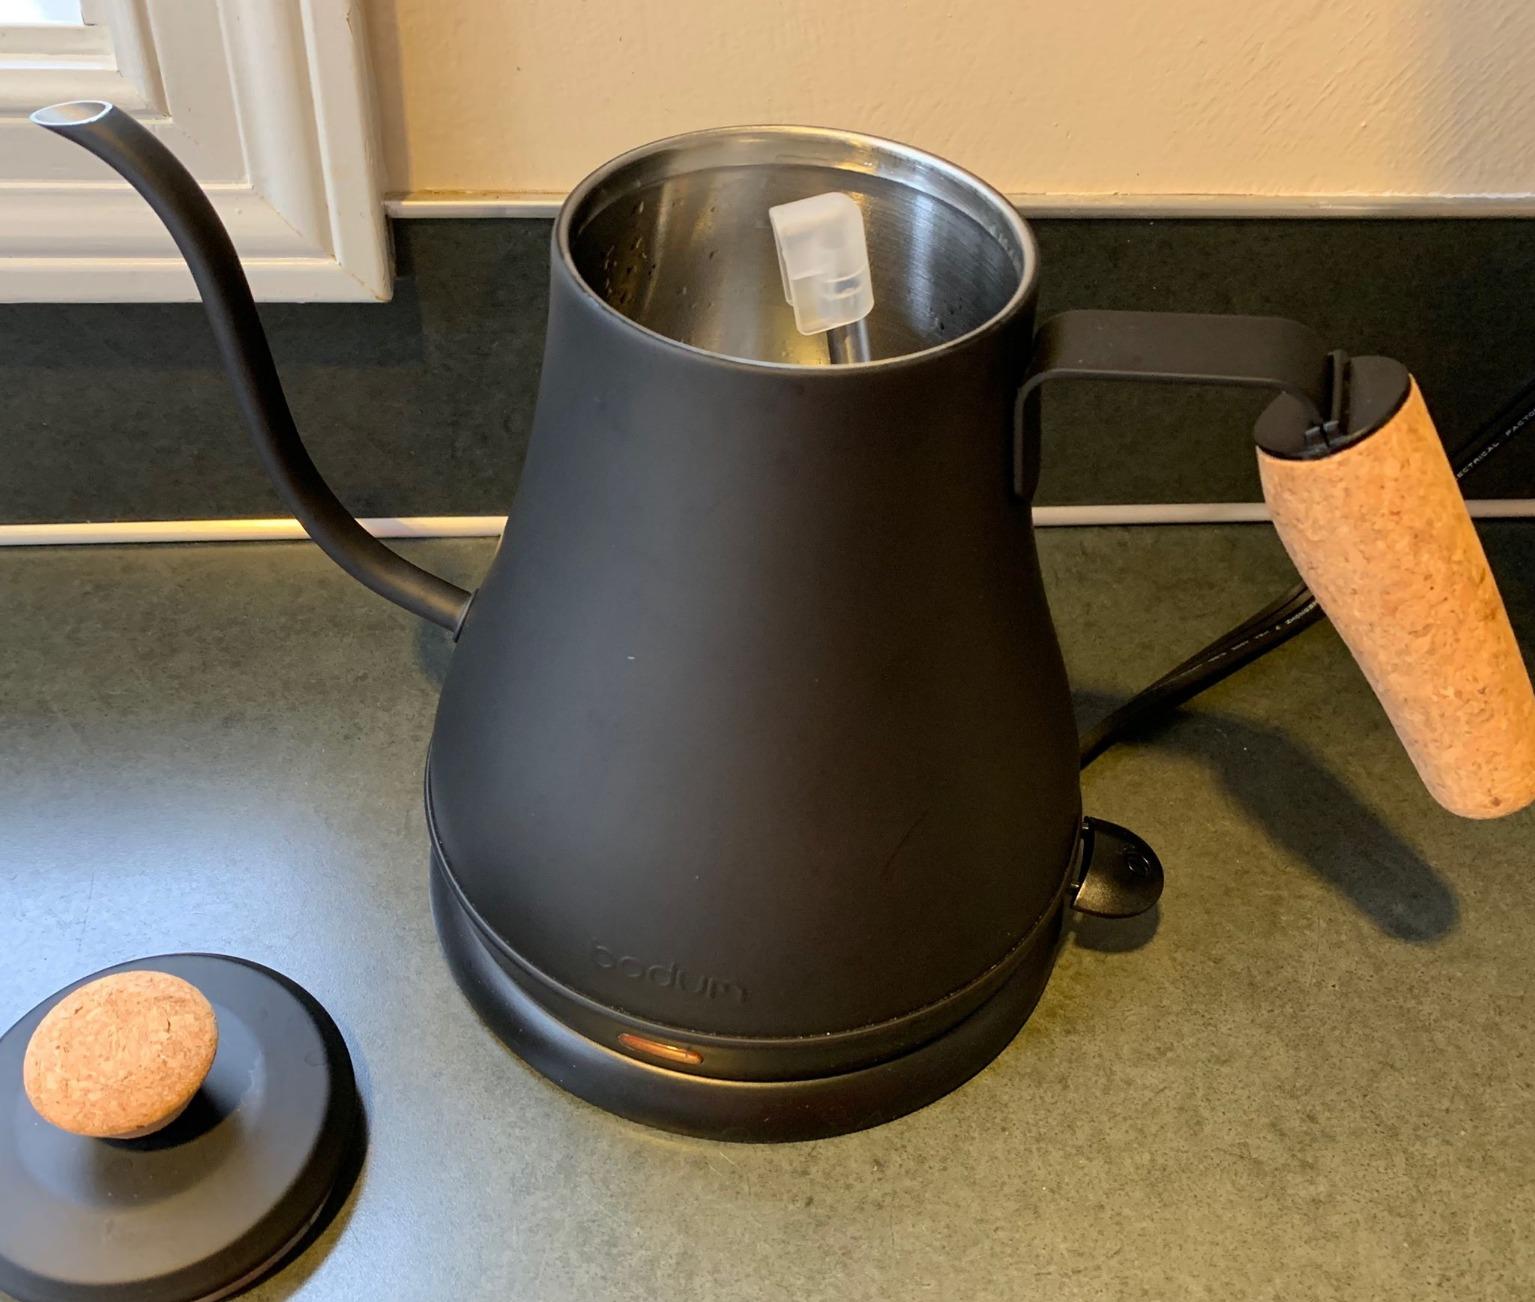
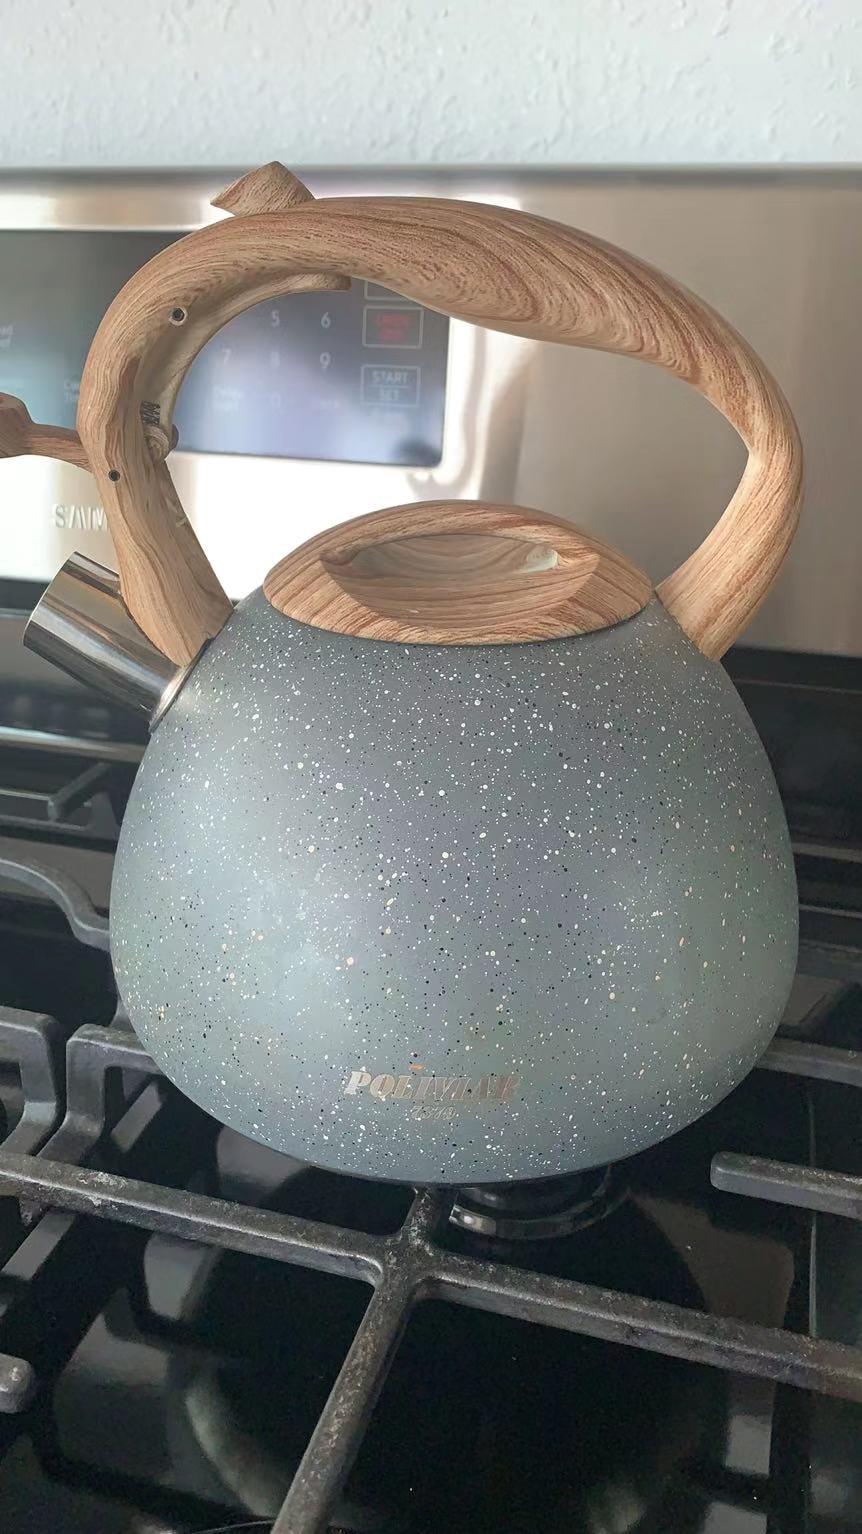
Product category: items_kettle
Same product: no